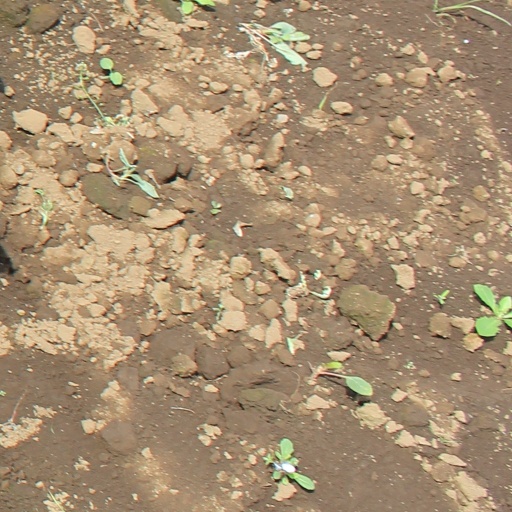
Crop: soybean